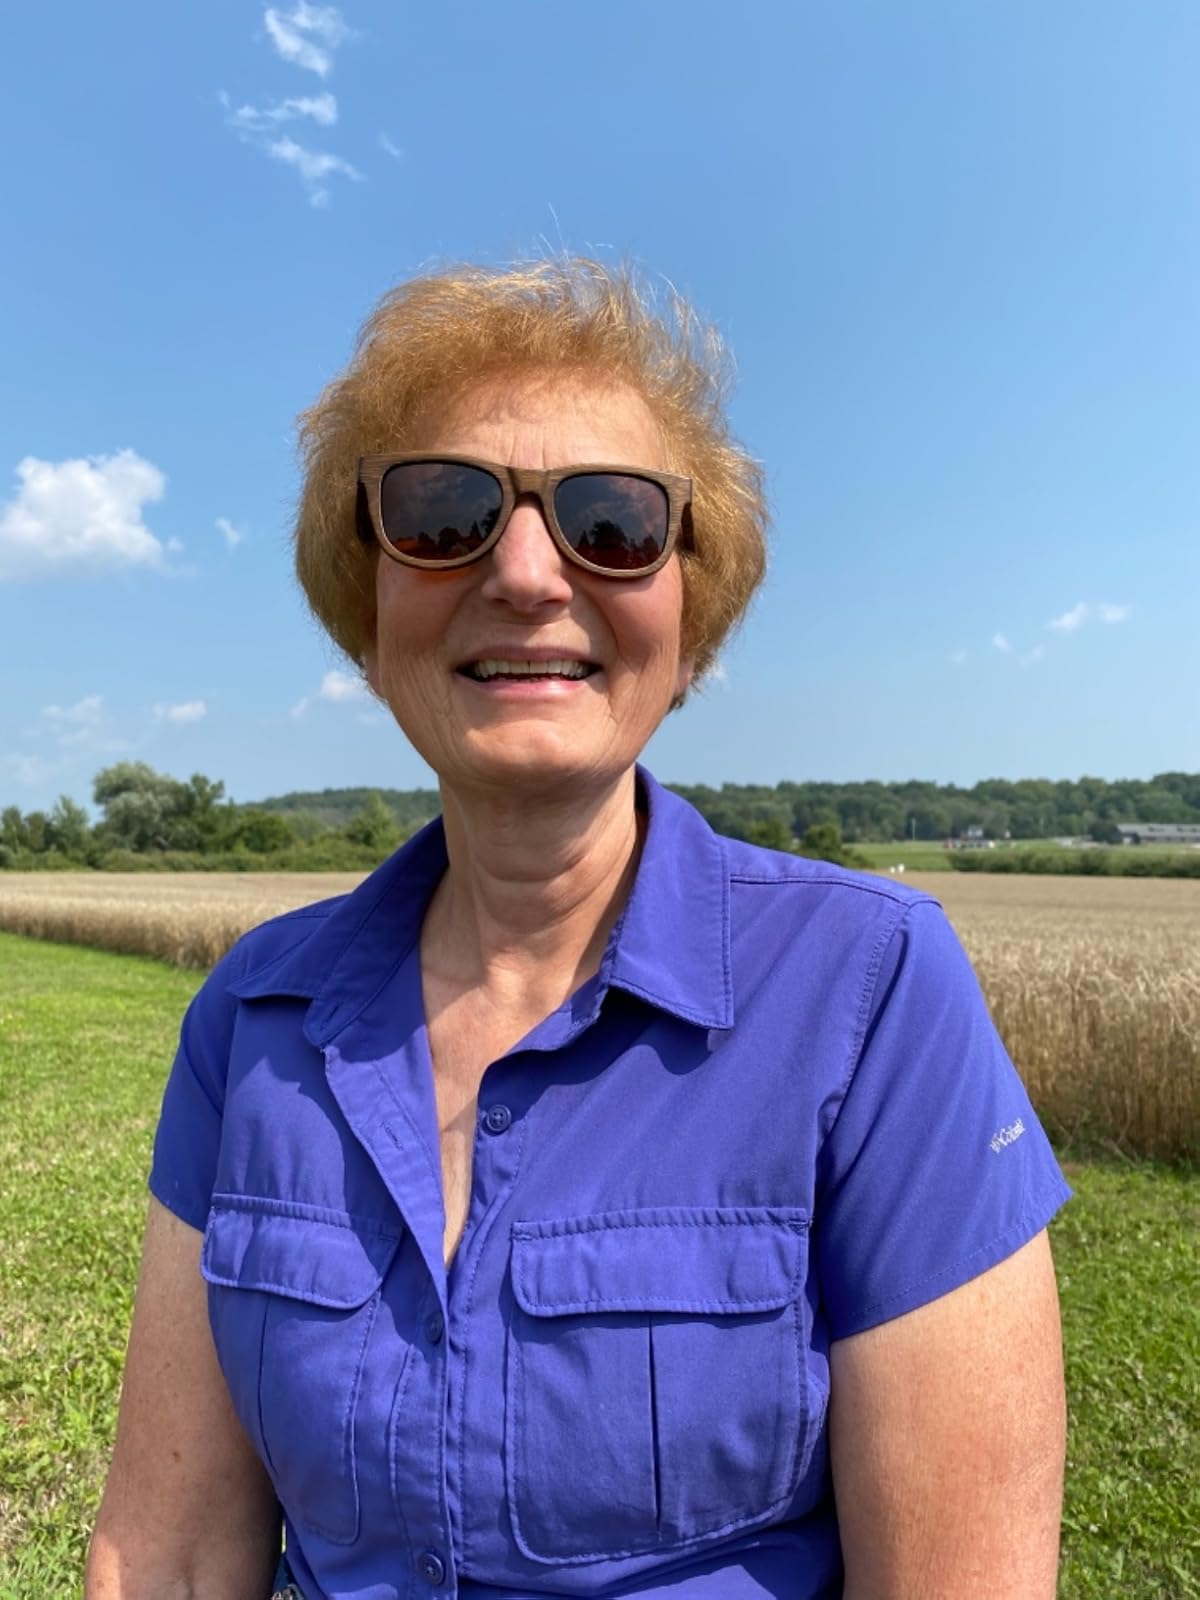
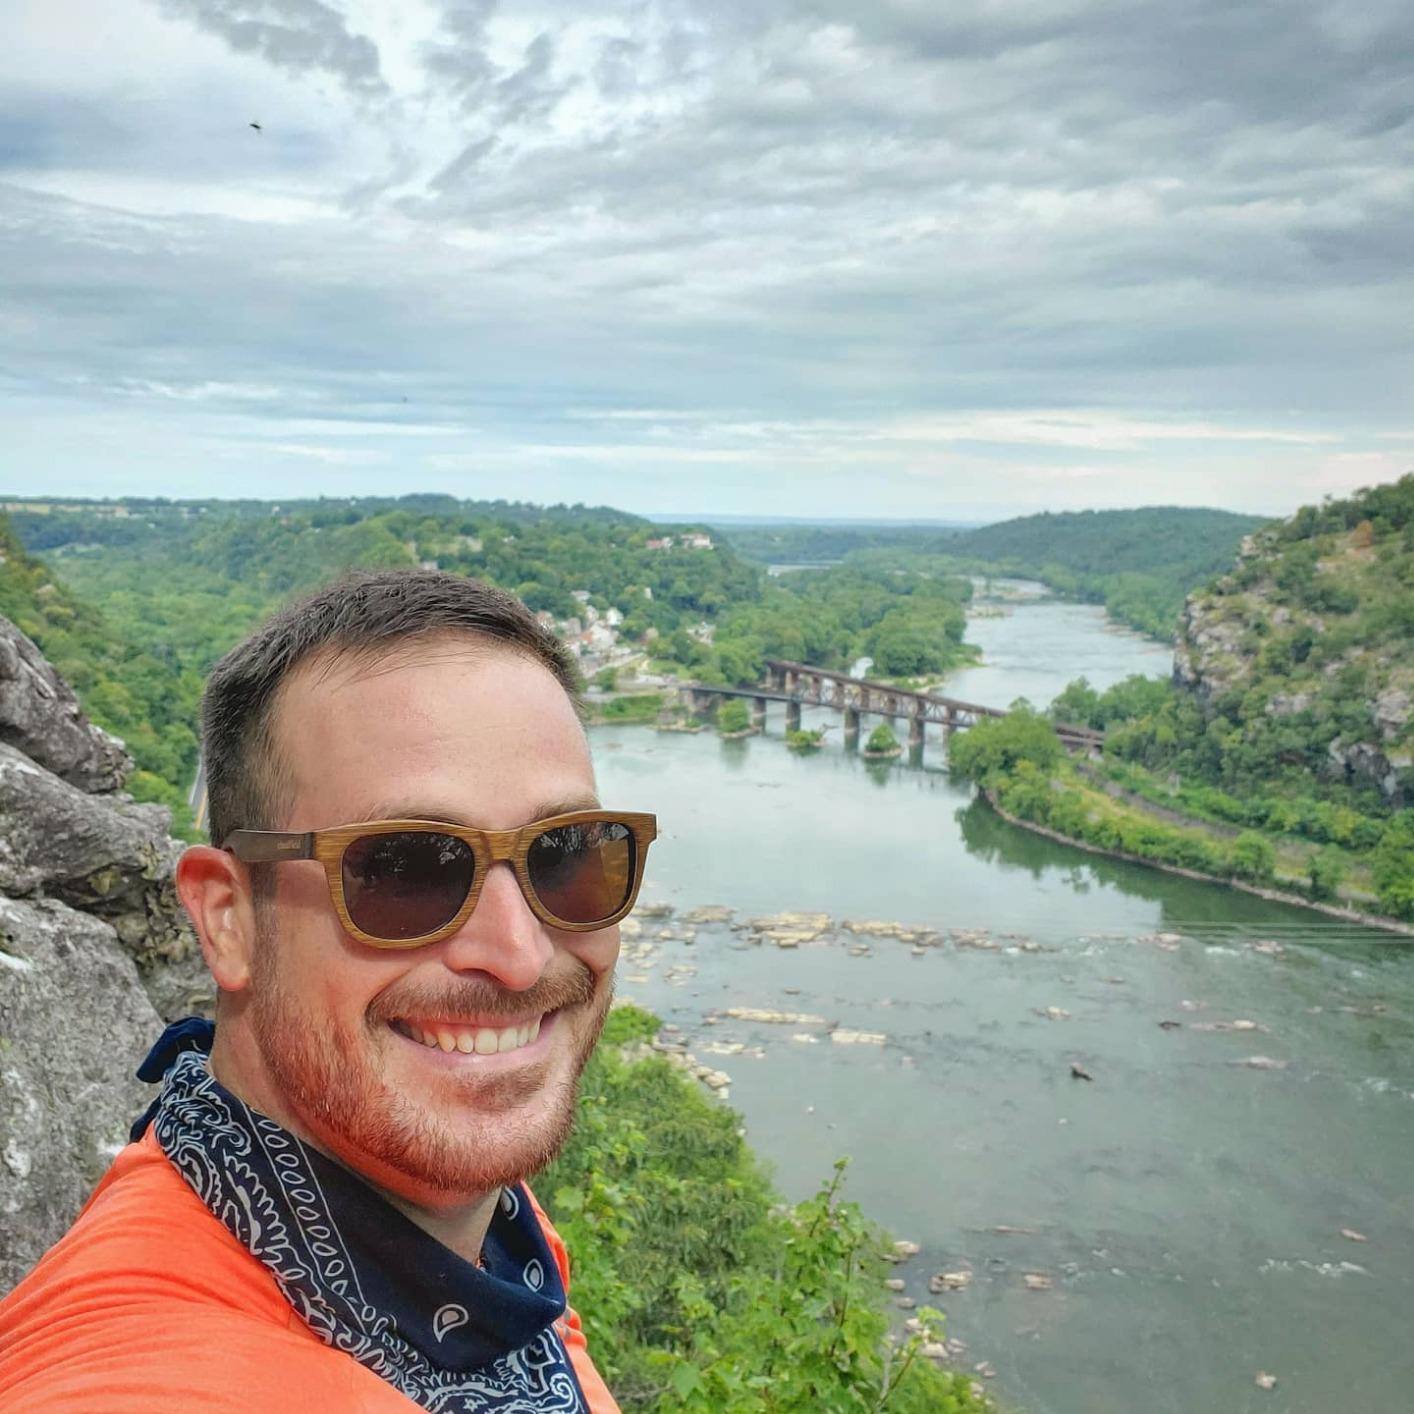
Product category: accessories_sunglasses
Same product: yes